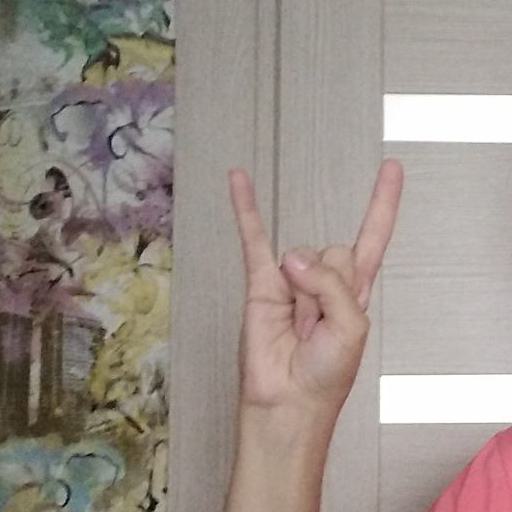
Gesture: rock